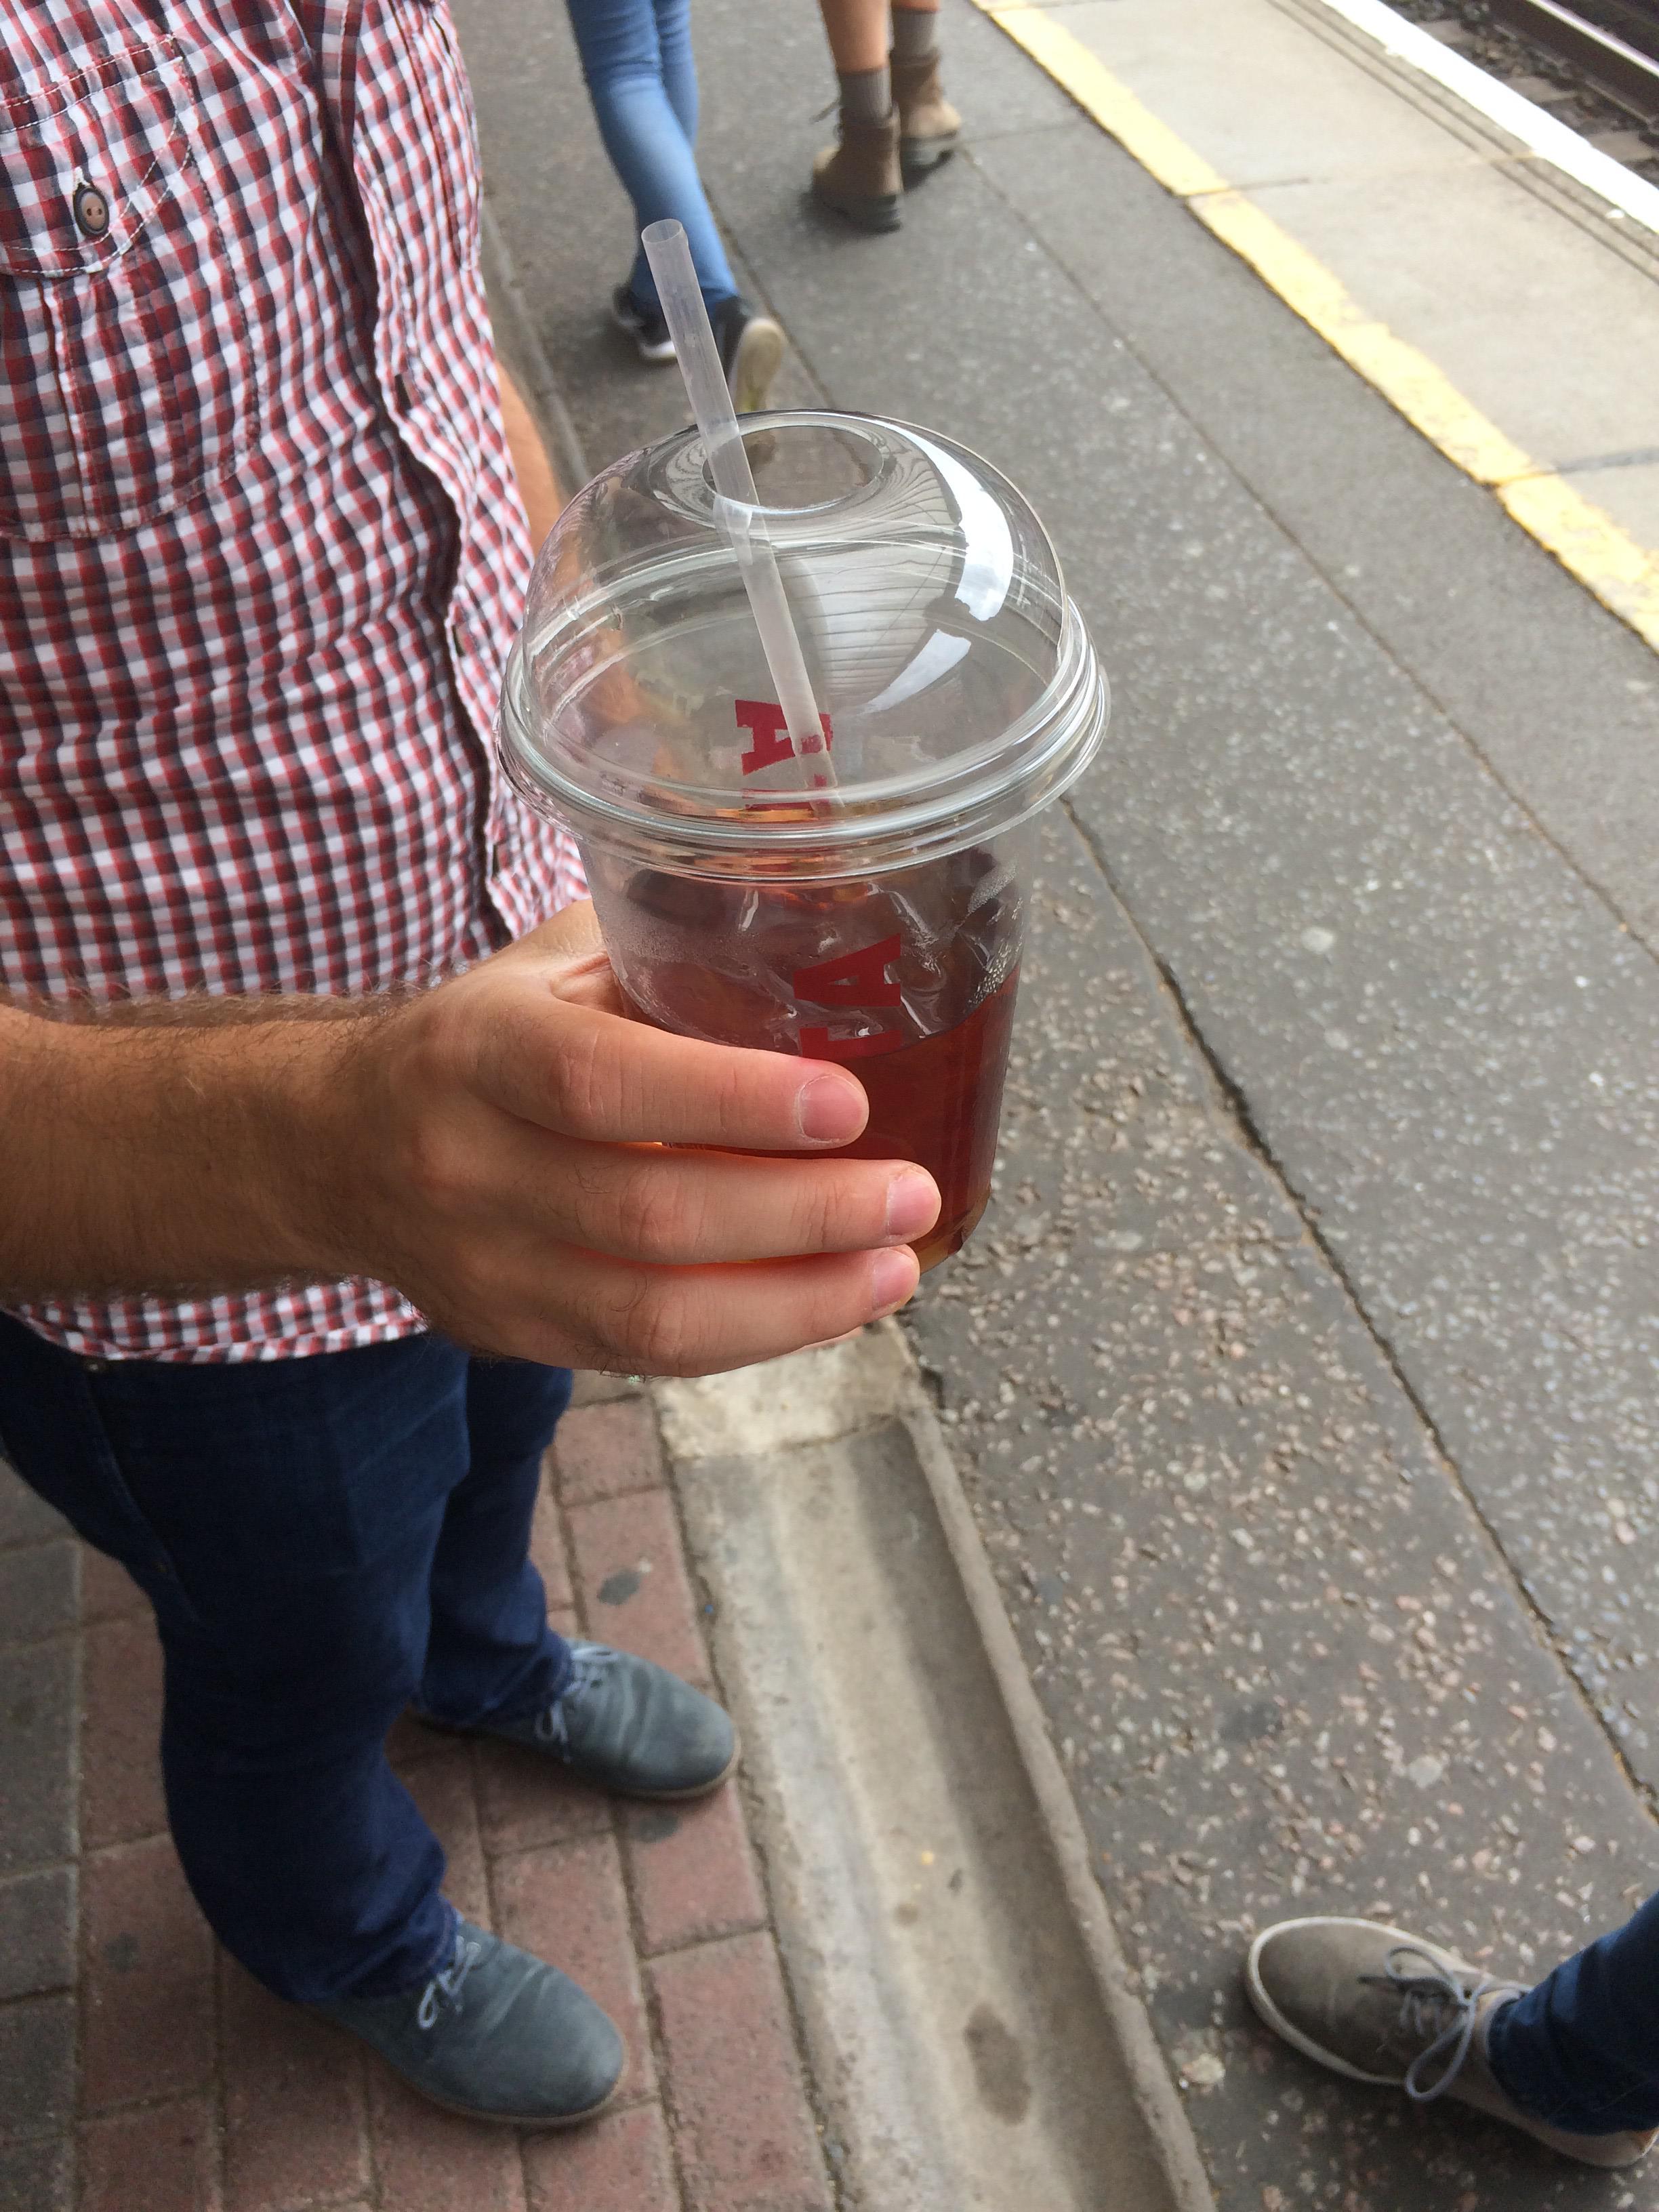
Object: Disposable plastic cup (Cup)

Object: Plastic lid (Lid)

Object: Plastic straw (Straw)